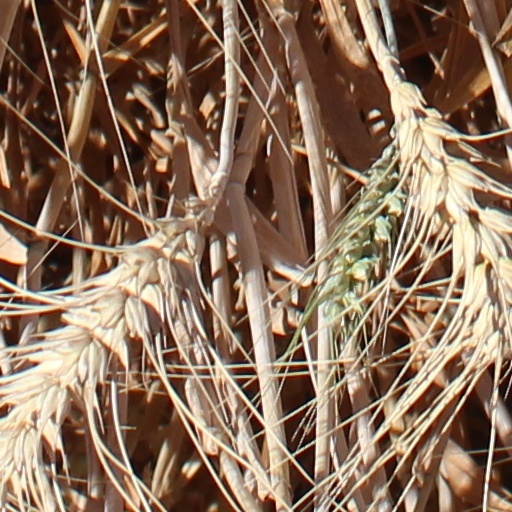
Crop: wheat